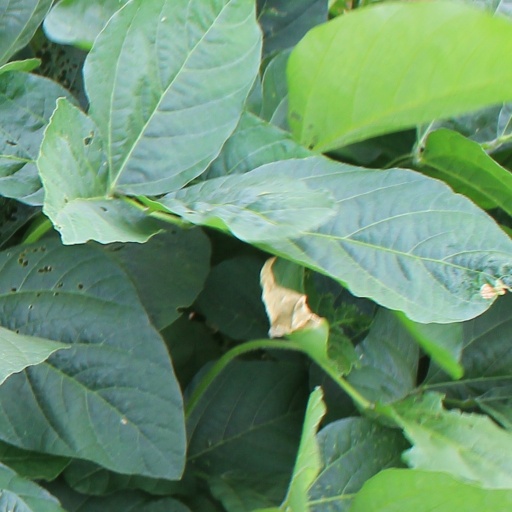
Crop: soybean